Fixed-target experiment

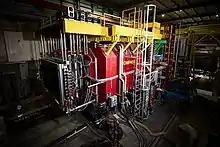
COMPASS experimental area at CERN that fires muons and pions at a polarized target.

The fixed-target experiments are mainly implemented for the intensive studies of the rare processes, dynamics at high Bjorken x, diffractive physics, spin-correlations, and numerous nuclear phenomena.